Kulang Fort

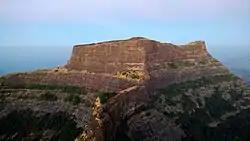
Kulang fort from Madangad Fort

Kulang fort is located in the Igatpuri area of Nashik district, on the western side of the Kalsubai hill range. This fort is adjacent to the Madangad and Alang forts, all of which were constructed to protect the Nashik-Kalyan ancient commercial road.